Tower house

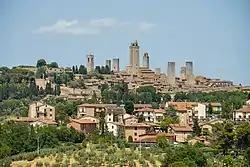
Towers of San Gimignano in Tuscany, Italy.

After their initial appearance in Ireland, Scotland, the Frisian lands, Northern Spain and England during the High Middle Ages, tower houses were also built in other parts of western Europe, especially in parts of France and Italy. In Italian medieval communes, urban "palazzi" with a very tall tower were increasingly built by the local highly competitive patrician families as power centres during times of internal strife. Most north Italian cities had a number of these by the end of the Middle Ages, but few now remain, notably two towers in Bologna, twenty towers in Pavia and fourteen secular towers in the small city of San Gimignano in Tuscany now the best group to survive.